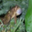
Label: frog